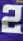
Number: 2